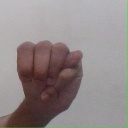
अक्षर: म